Hathaway (Tannersville, New York)

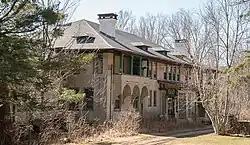

Hathaway, also known as V. Everit Macy and Edith Carpenter Macy Estate, is a historic estate house located at Tannersville in Greene County, New York. The house was built in 1907 and designed by architects Delano & Aldrich. It is a large, two story rectangular residence surmounted by a hipped roof with deep overhanging eaves and exposed rafters. It is constructed of concrete block coated in stucco. Also on the property are a carriage house, solarium, garage, and shed. A fishing cabin was once situated on the pond of the property, but is no longer standing. Hathaway was previously run as a Bed and Breakfast lodge, with prominent Broadway actress Maude Adams among its guests.